Battle of Cool Spring

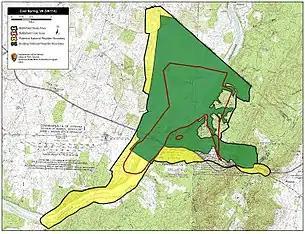
Map of Cool Spring Battlefield core and study areas by the American Battlefield Protection Program.

At 3 p.m., Thoburn crossed the Shenandoah below Castleman's Ferry, at Judge Richard Parker's Ford, quickly driving off a small force of Confederate pickets. The pickets quickly alerted their commanders, Maj. Gens. John B. Gordon and John C. Breckinridge, of the Federal advance. Gordon responded by moving a division to the vicinity of the ford, using a small ridge that lay between him and the Federals to screen his movements. Breckinridge ordered Brig. Gen. Gabriel C. Wharton and Maj. Gen. Robert E. Rodes to the ford; they deployed along Gordon's left flank, with Wharton forming the center. Wharton's sharpshooters quickly drove back Thoburn's skirmishers who occupied a valley between the ridge on which the Confederates were lined and the high ground along the riverbank where the first of two federal lines was formed in front of a stone fence. A reserve line was located on the low sunken bank of the river behind the stone fence, well protected and concealed from the Confederates.